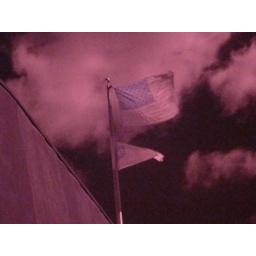
US flag flying over Quest Diagnostics, the blue does leak through.